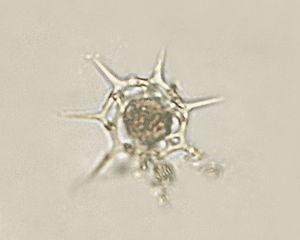
Les Dictyochophyceae sont une classe d’algues de l’embranchement des Ochrophyta.